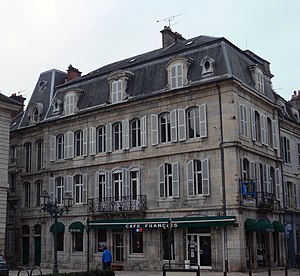
Hôtel particulier / Etymologi
Hôtel Pétremand i Vesoul.
Et hôtel particulier er et byhus i en storslået form, som svarer til det britiske townhouse. Hvor et almindeligt maison (hus) blev bygget som en del af en kæde eller en række, delvist delende vægge med huse på begge sider og med direkte front mod en gade, blev et hôtel particulier ofte fritstående, og i det 18 århundrede ville huset altid være placeret entre cour et jardin: mellem cour d ' honneur (en indgangsgård), og haven bagved. Der er hôtels particuliers i mange store byer som Paris, Bordeaux, Albi, Aix-en-Provence, Avignon, Caen, Lyon, Montpellier, Nancy, Rouen, Rennes, Toulouse og Troyes.